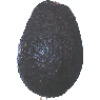
Label: Avocado ripe 1